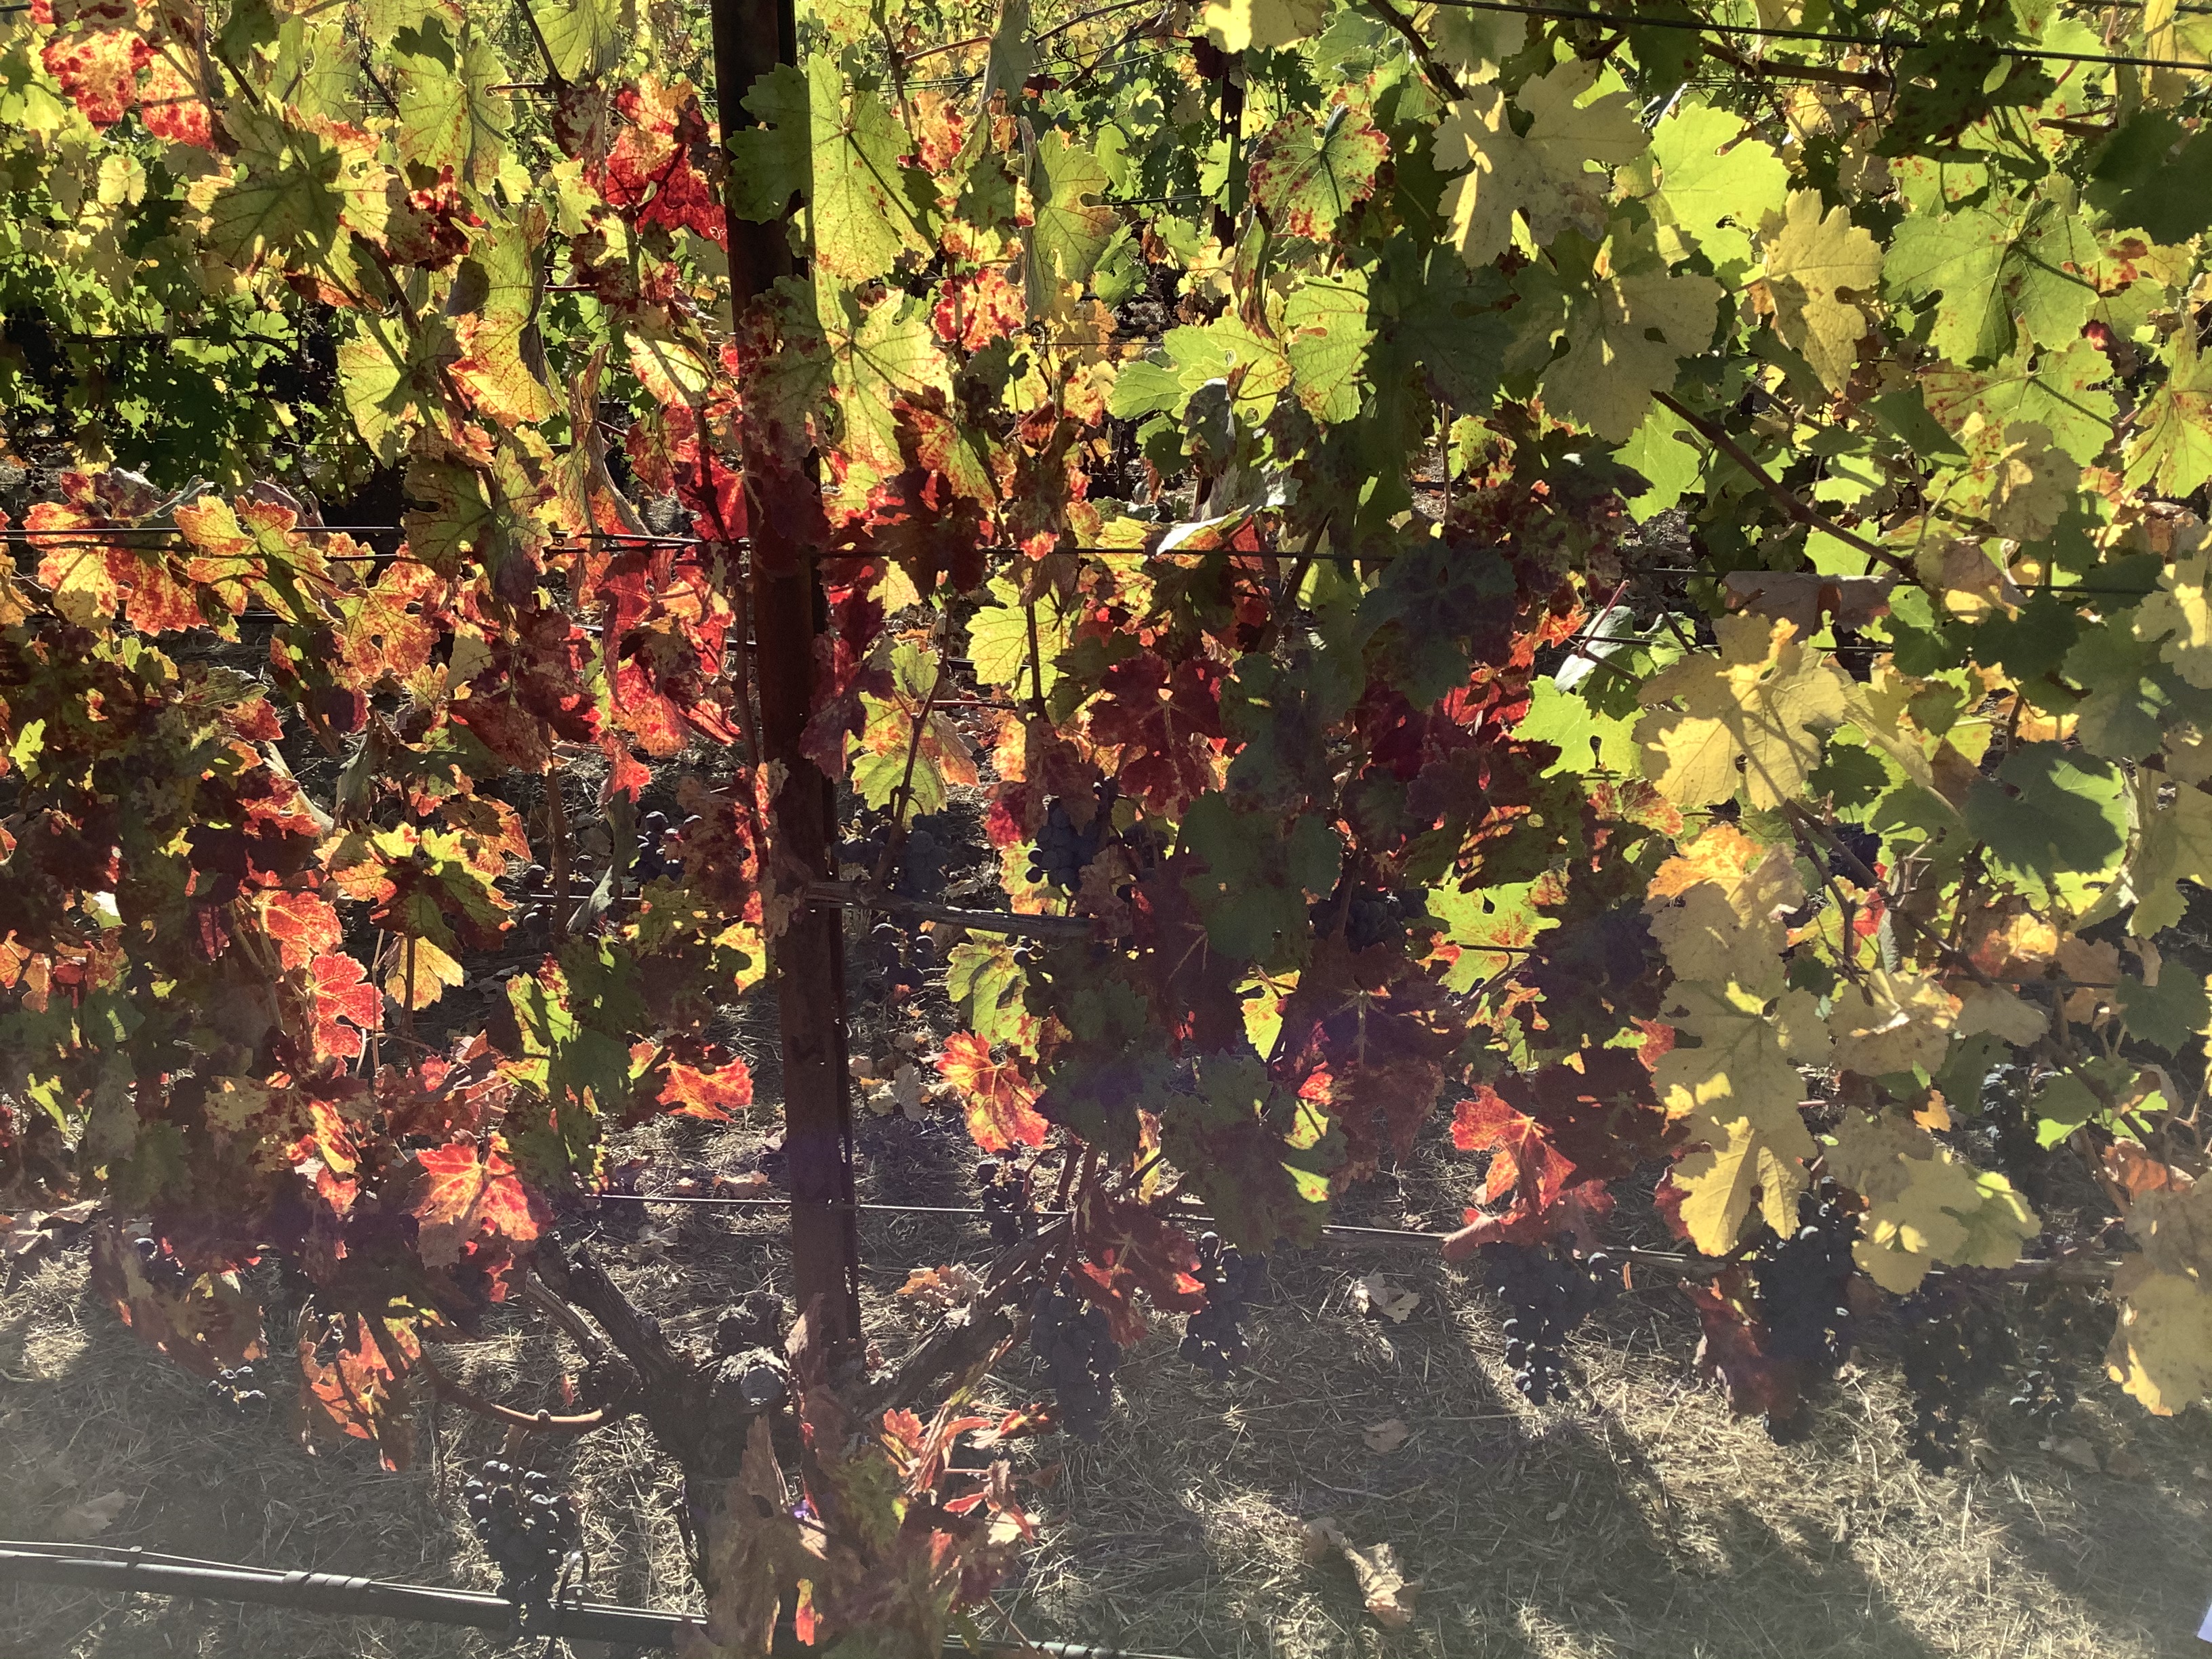
Label: Red Blotch